Vickers Limited

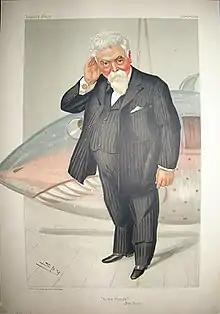
Sir Hiram Maxim (1840–1916): caricature by Spy for "Vanity Fair", 1904

The company bought out the Barrow-in-Furness shipbuilder The Barrow Shipbuilding Company in 1897, acquiring its subsidiary the Maxim Nordenfelt Guns And Ammunitions Company at the same time, to become Vickers, Sons & Maxim. When Sir Hiram Maxim retired in 1911 the name of the firm became Vickers Ltd. The yard at Barrow became the "Naval Construction Yard". With these acquisitions, Vickers could now produce a complete selection of products, from ships and marine fittings to armour plate and a suite of ordnance. In 1901 the Royal Navy's first submarine, "Holland 1", was launched at the Naval Construction Yard. In 1902 Vickers took a half share in the Clyde shipyard John Brown & Company.